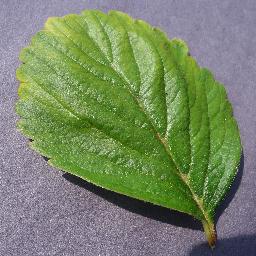
Label: Strawberry___healthy